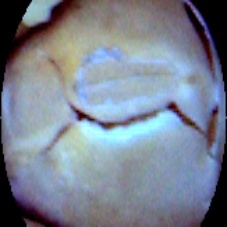
Label: Skin-damaged